Hammersmith Apollo

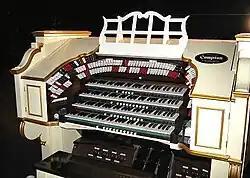
Restored organ console, 2007

The original 1932 Compton pipe organ remains installed at the Apollo and was fully restored to playing condition in 2007. It has a four-manual console which rises through the stage on a new lift and about 1,200 organ pipes housed in large chambers above the front stalls ceiling. Having fallen into disrepair, the organ was disconnected in the 1990s and the console removed from the building. At the insistence of English Heritage and the local council, however, it was reinstated and the entire organ restored. At a launch party, on 25 July 2007, an invited audience and media representatives witnessed a recital by Richard Hills.